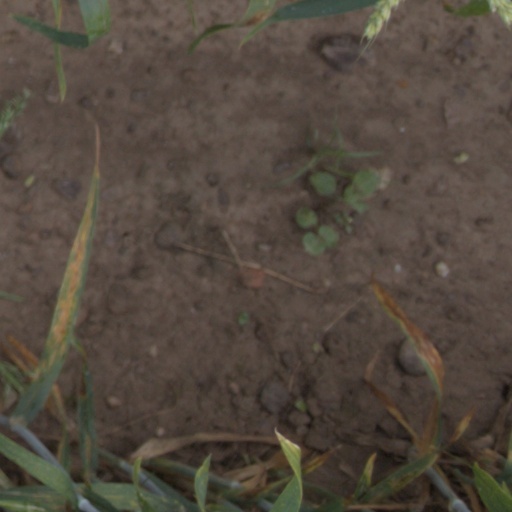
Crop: wheat